Omar Gonzalez

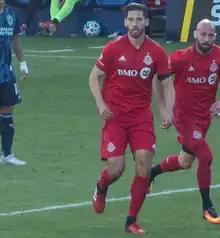
Omar Gonzalez playing for Toronto FC against the LA Galaxy

On June 3, 2019, it was announced that Gonzalez would join Toronto FC from Pachuca once the transfer market officially opened on July 9. He was signed using Targeted Allocation Money (TAM). He made his debut for Toronto on 14 July, against rivals Montreal Impact. He scored his first goal for the club on 29 September against the Chicago Fire. In December 2021, Toronto FC confirmed that Gonzalez' contract option would not be picked up for the 2022 season.